Basilica of Our Lady of Walsingham

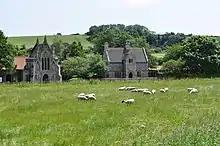
The Slipper Chapel and Presbytery

The Basilica of Our Lady of Walsingham is a Catholic basilica and national shrine in Houghton Saint Giles, Norfolk, England, located one mile from Walsingham. It incorporates both the historic Slipper Chapel, built in 1340, and the contemporary Chapel of Our Lady of Reconciliation, completed in 1982. The Slipper Chapel, originally known as the Chapel of Saint Catherine of Alexandria, was the last chapel on the pilgrim route to the Priory of Our Lady of Walsingham. It was elevated to the status of a minor basilica by Pope Francis in 2015.